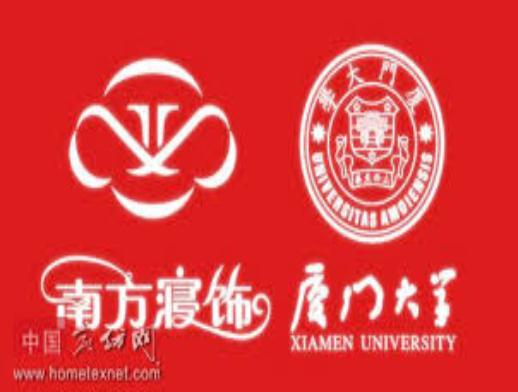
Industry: Necessities